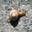
Label: snail